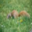
Label: squirrel